Cokethorpe School

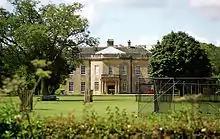
Cokethorpe School

The country house was used by Simon Harcourt, 1st Viscount Harcourt. When Major Percy Henry Guy Feilden and his wife, Dorothy Louisa Brand, moved there in 1908, they undertook extensive renovations. He died on 25 March 1944 and was buried there. His son, Major-General Randle Guy Feilden, who was later knighted, was his successor. In 1957, it was left with part of the grounds to Francis Brown, who opened the school as a secondary boys' boarding school with 14 pupils. In about 1960 Yarnton Manor was used as a dormitory of the school. In 1963, a charitable trust was formed, and in 1966, the school buildings and grounds were sold to the school trustees.